Highlander: The Last of the MacLeods

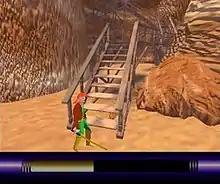
Gameplay screenshot.

"Highlander: The Last of the MacLeods" is a third-person action-adventure game presented with polygonal characters on a pre-rendered 3D post-apocalyptic environment that plays similarly to "Alone in the Dark" and "Resident Evil", where players assume the role of Quentin MacLeod on a journey to save the Dundee clan from slavers of Kortan, an evil immortal who refused to swear the oath made by the Jettators that involved no longer killing any other immortal in order to guide humanity in rebuilding their society.